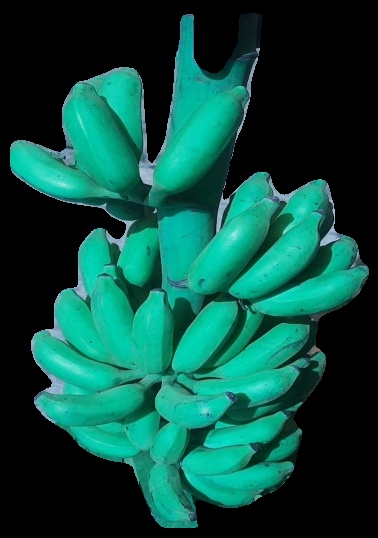
Variety: elakki-bale
Grade: grade3